Pepe Cáceres (film)

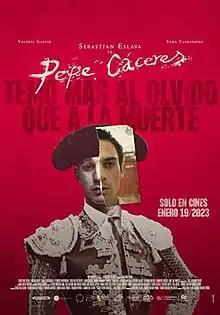
Theatrical release poster

Pepe Cáceres is a 2022 Colombian biographical drama film directed and co-written by Sebastián Eslava and Camilo Molano Parra in their directorial debut. It stars Eslava who plays his father, Pepe Cáceres, where he tells the story of all the years of his life including his rise to fame and his tragic end as a bullfighter.